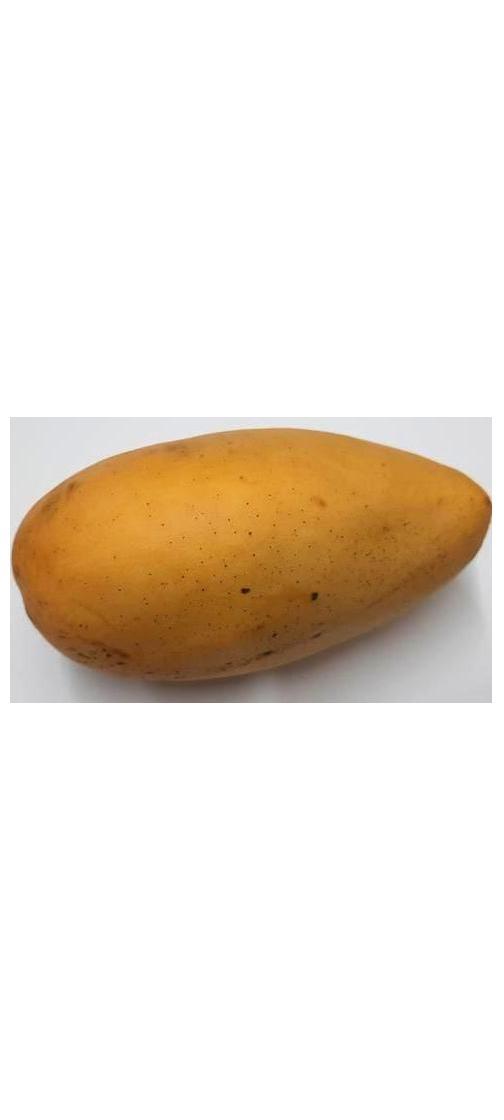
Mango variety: Katimon